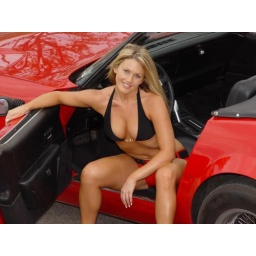
Sexy girl in a bikini, sitting in a corvette.